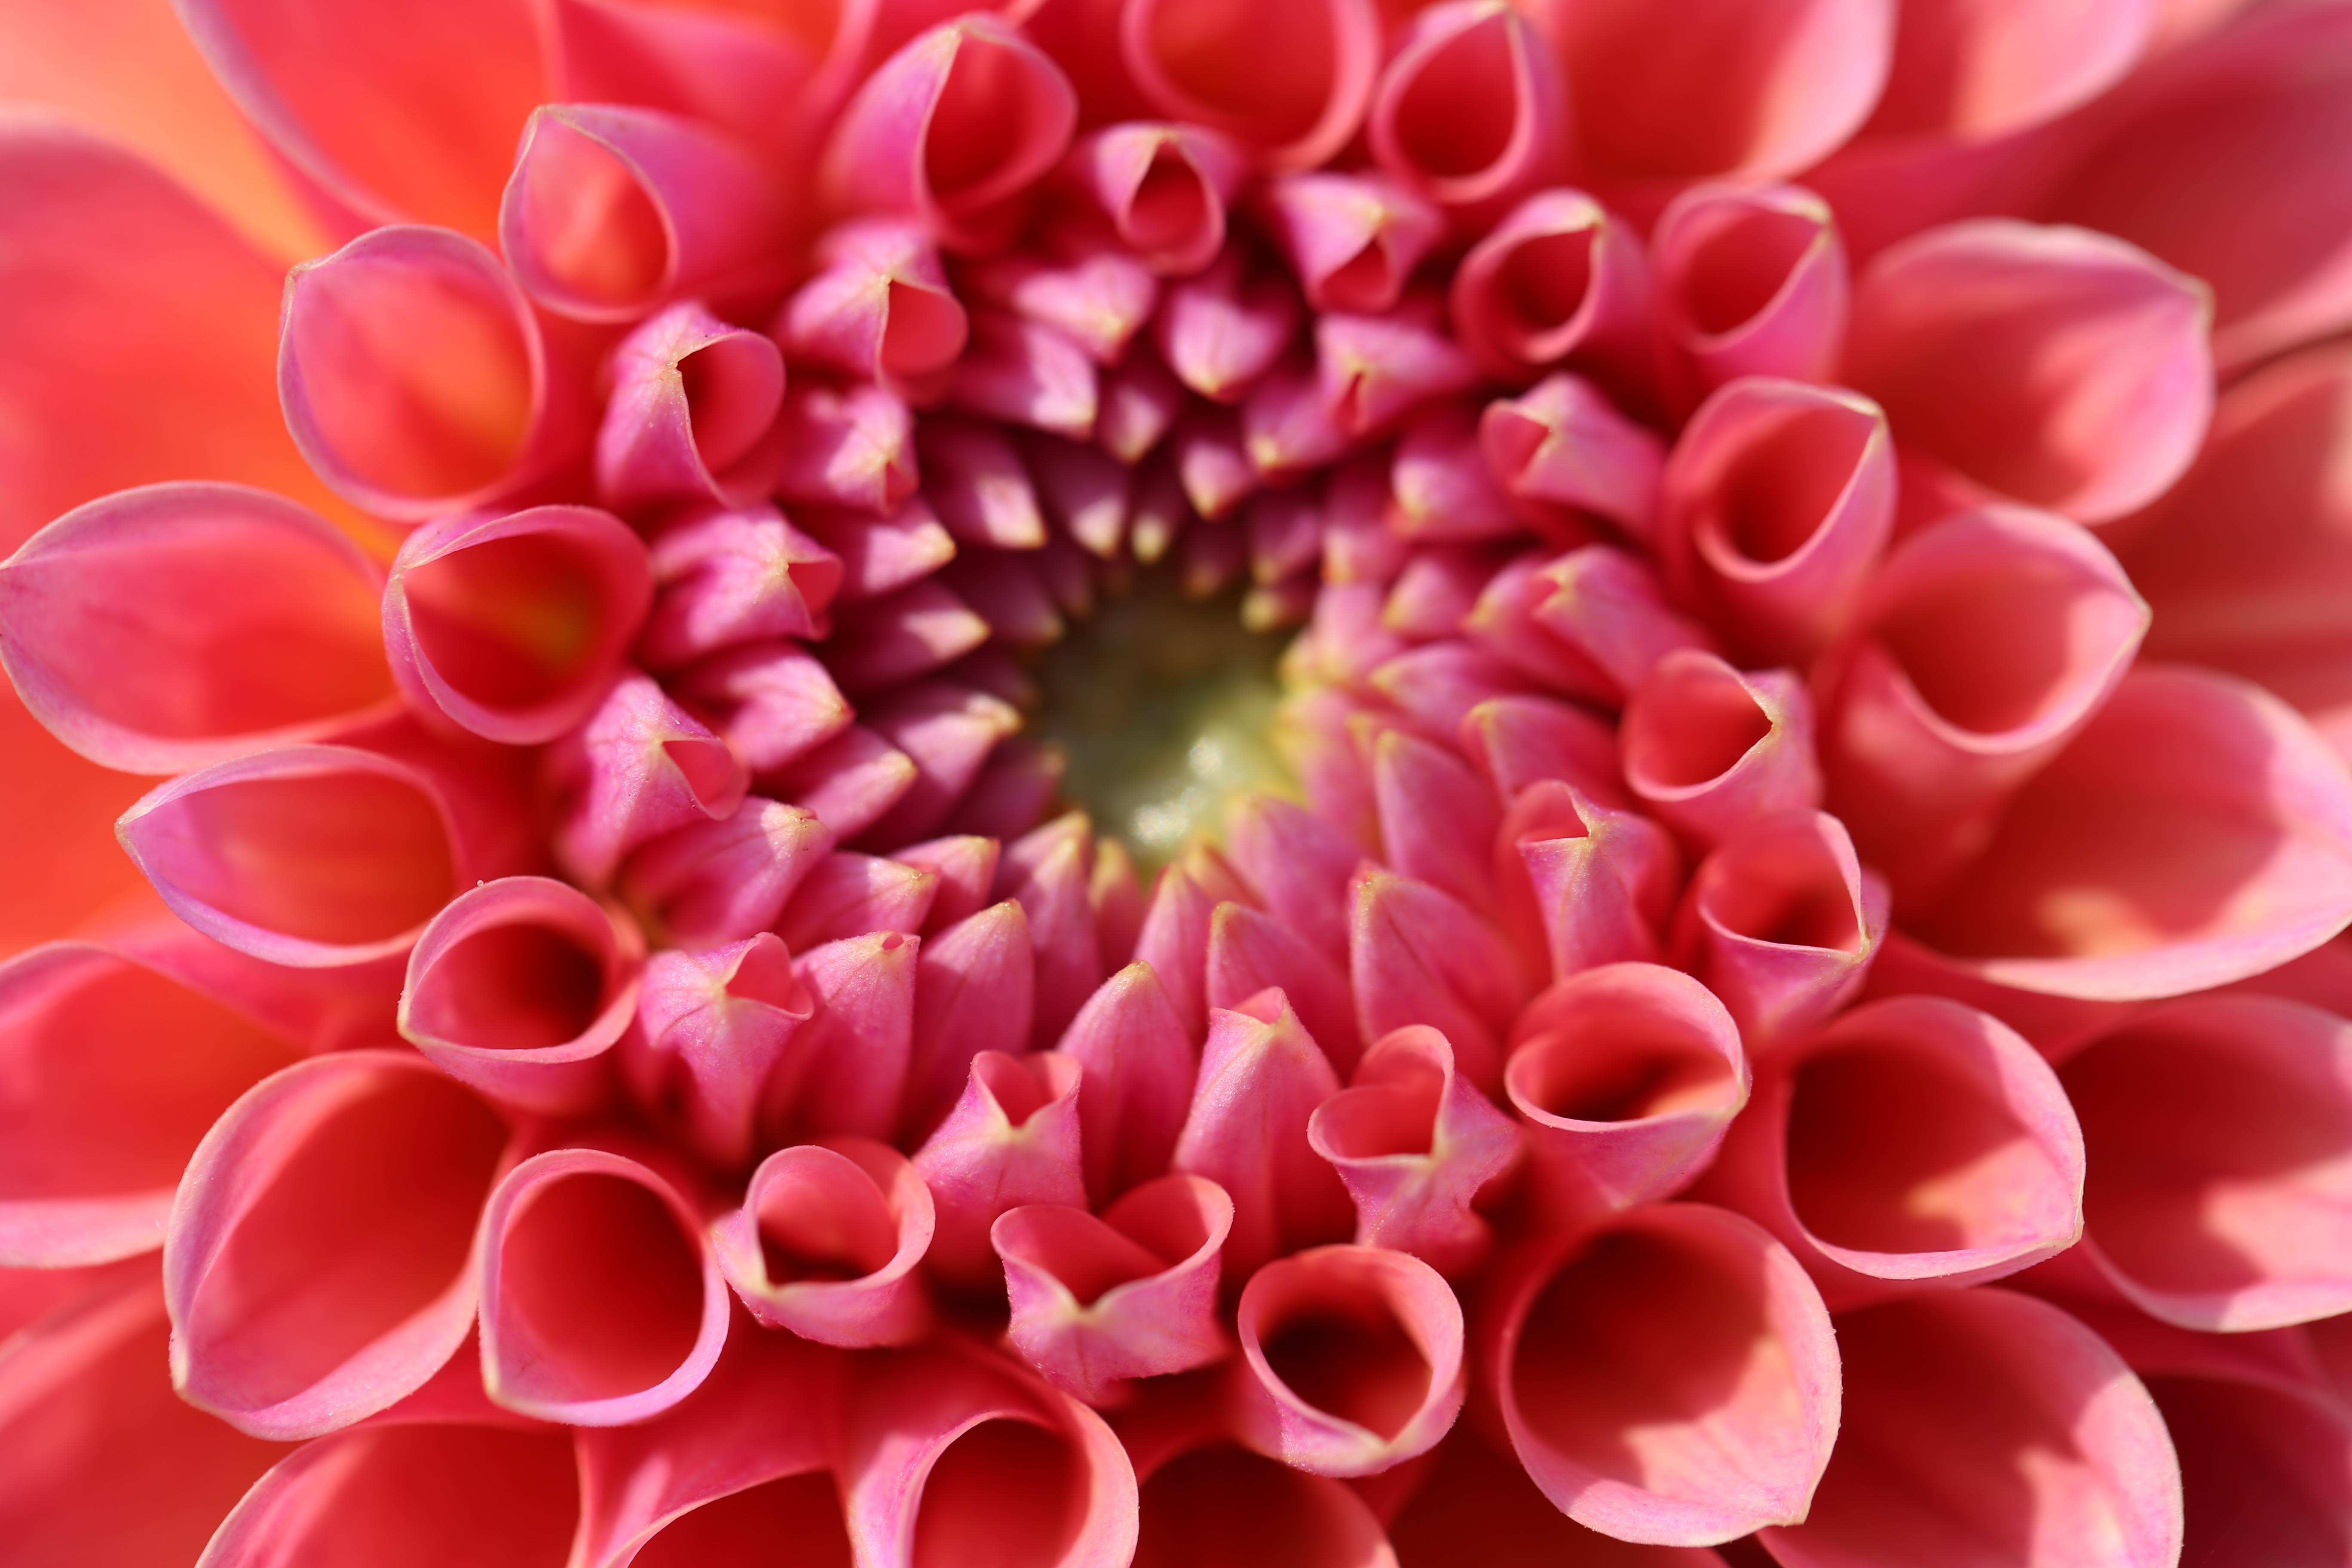
nature, blossom, open, plant, meadow, flower, petal, bloom, summer, celebration, cup, bouquet, green, red, garden, pink, dahlia, joy, floristry, nursery, calyx, macro photography, flowering plant, daisy family, land plant, chrysanths